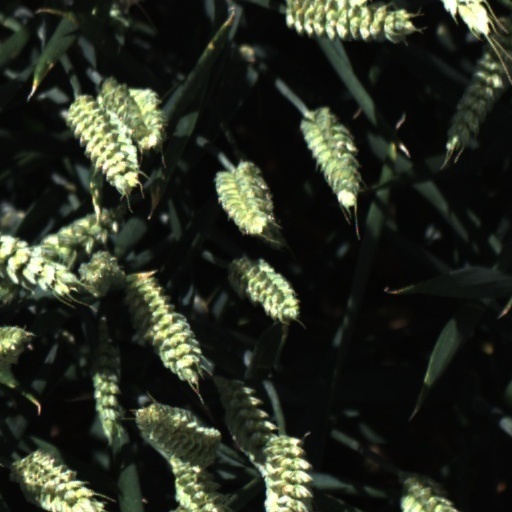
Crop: wheat